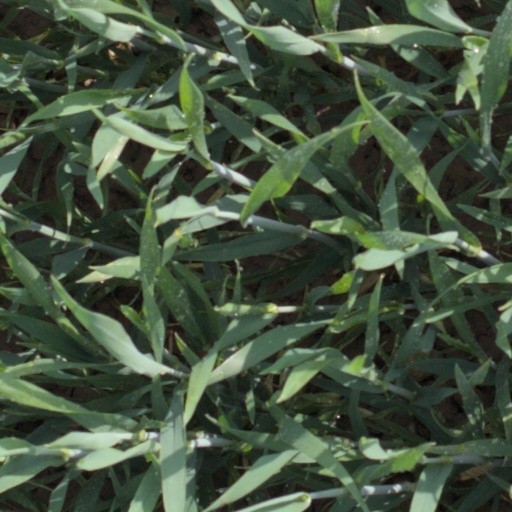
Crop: wheat